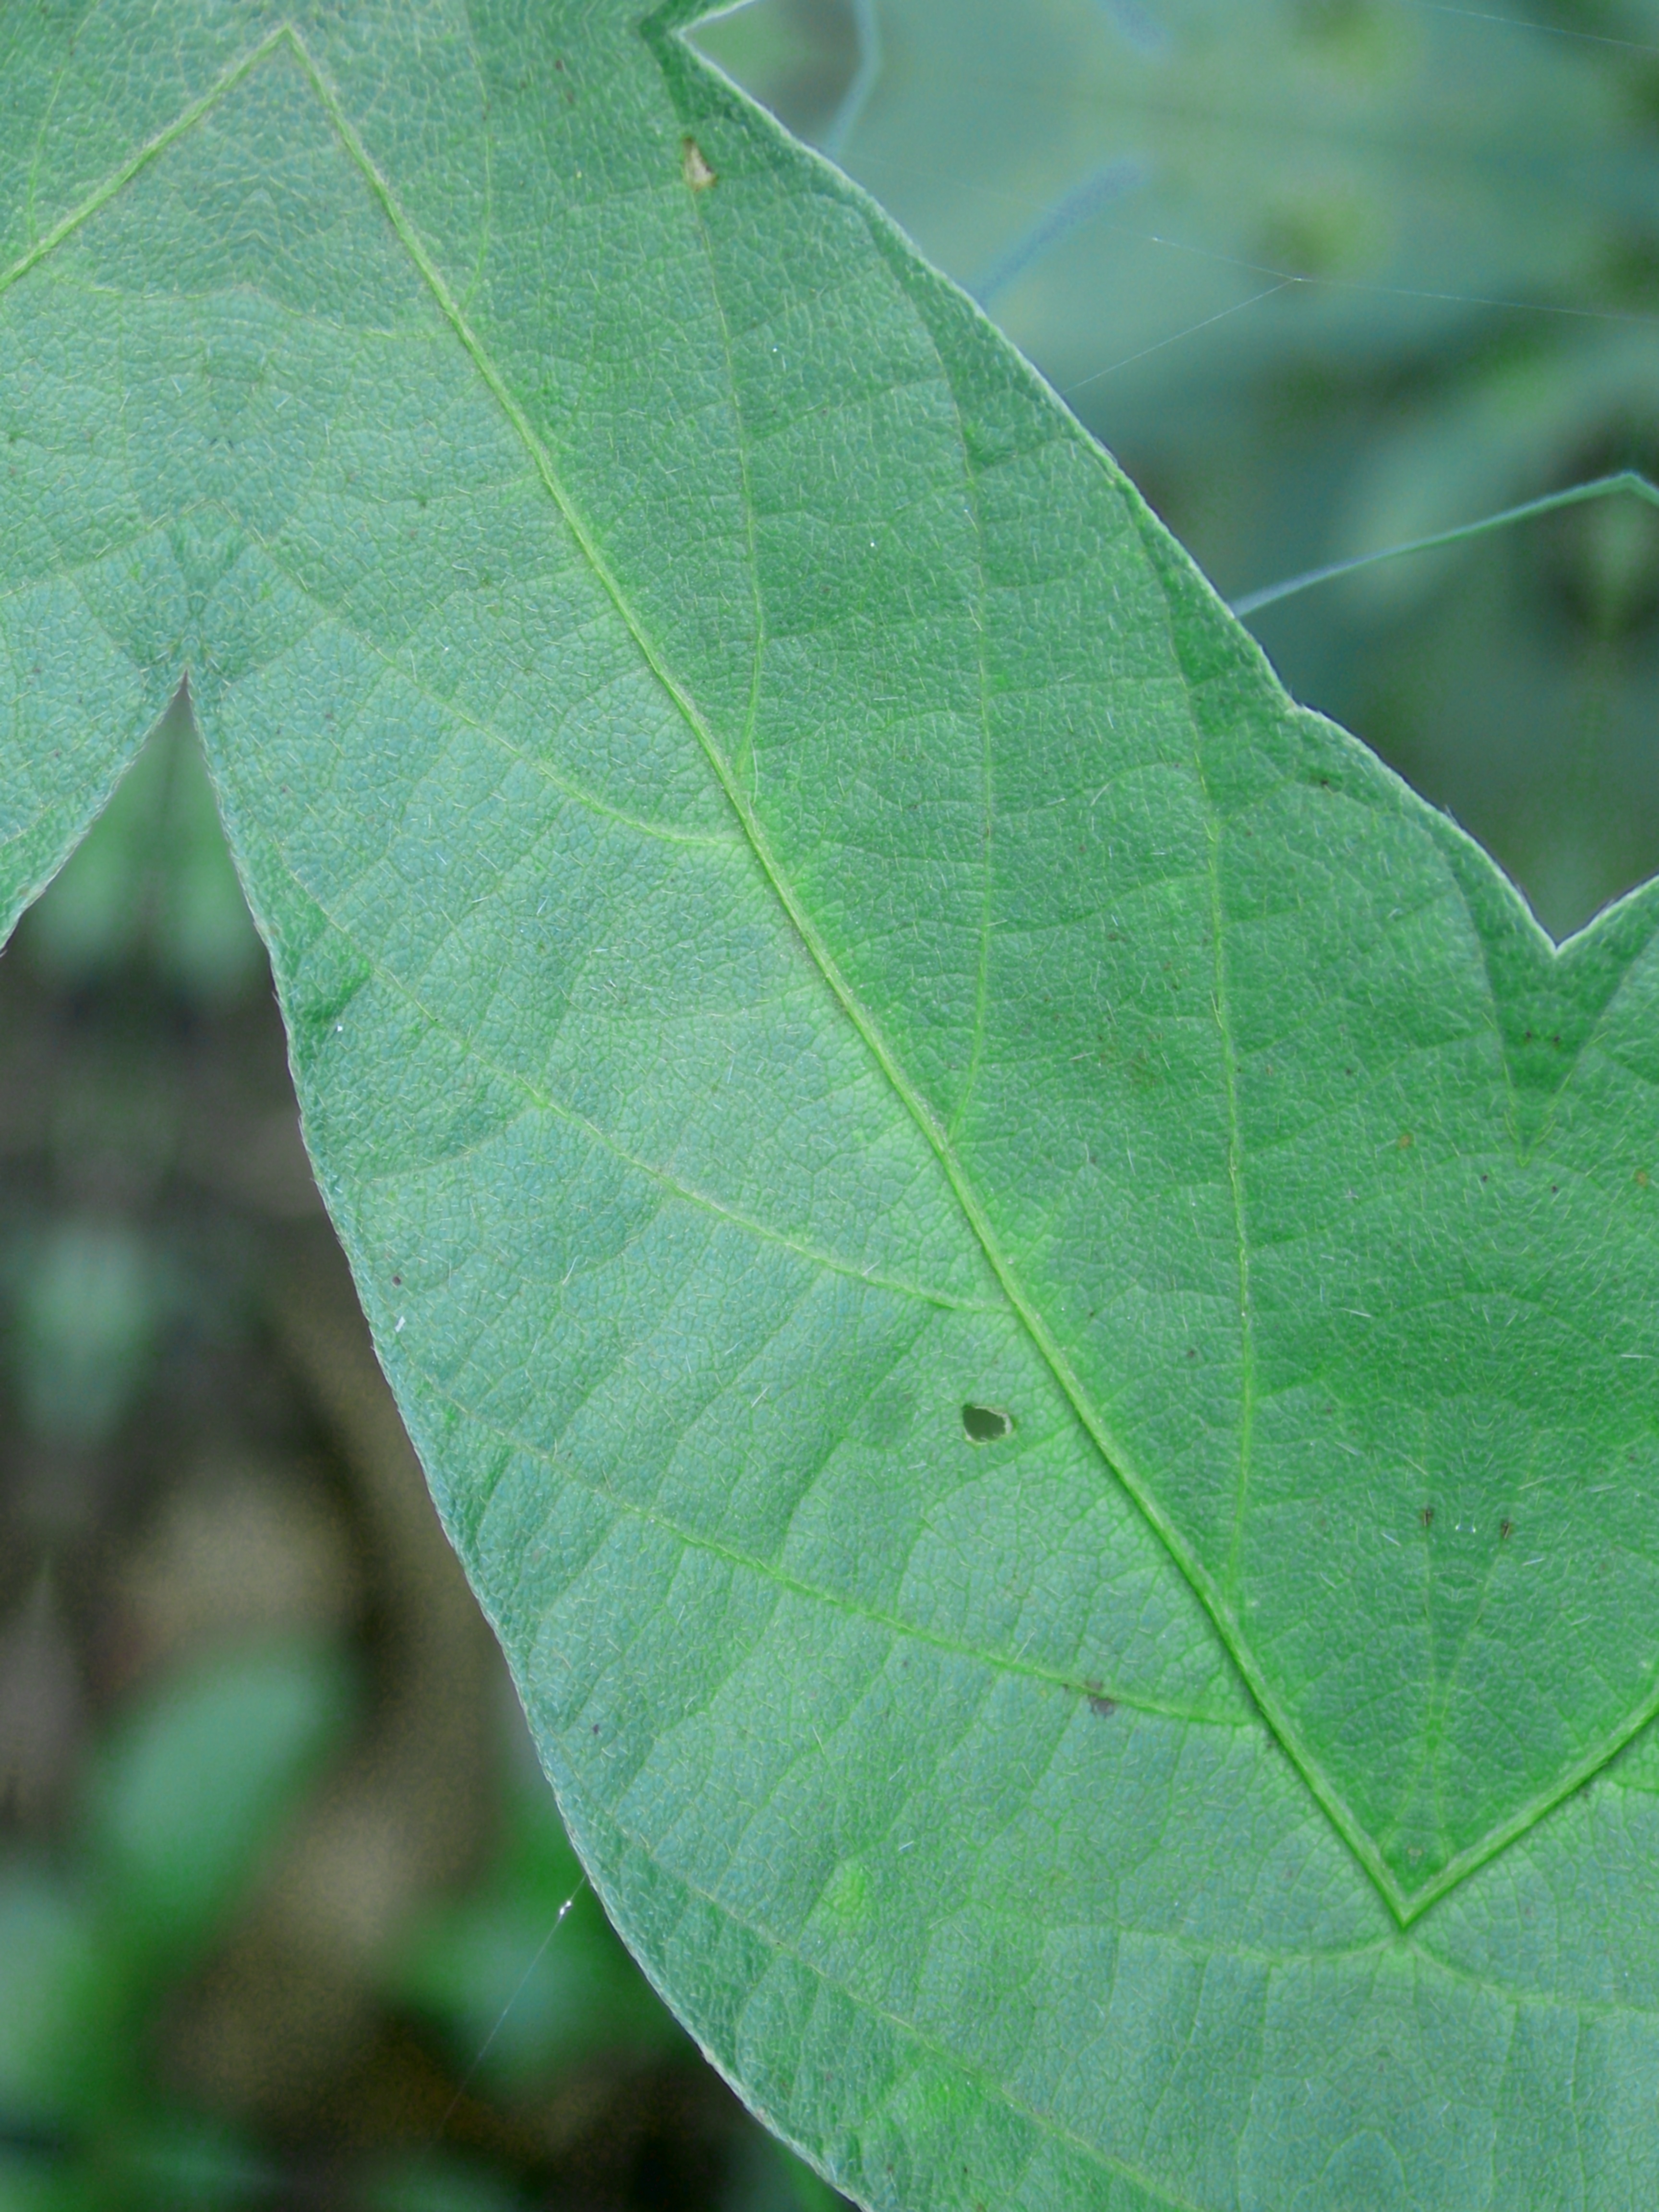
Label: Disease